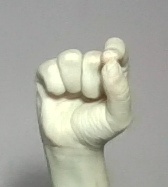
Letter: fa